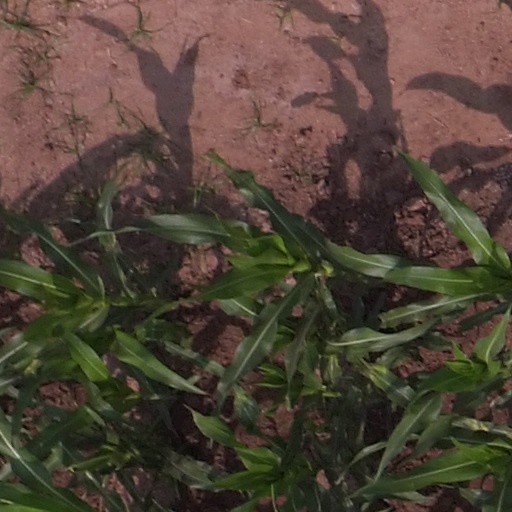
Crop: maize; corn